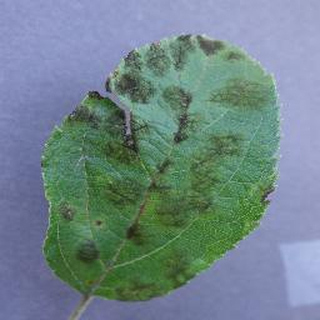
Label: apple_apple_scab